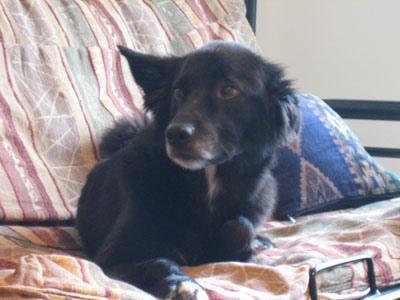
Border_collie